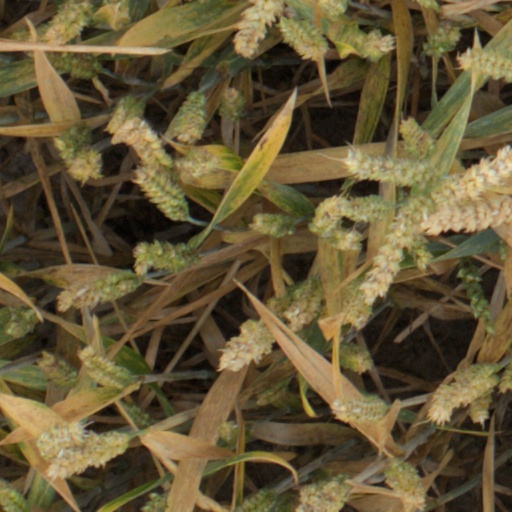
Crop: wheat